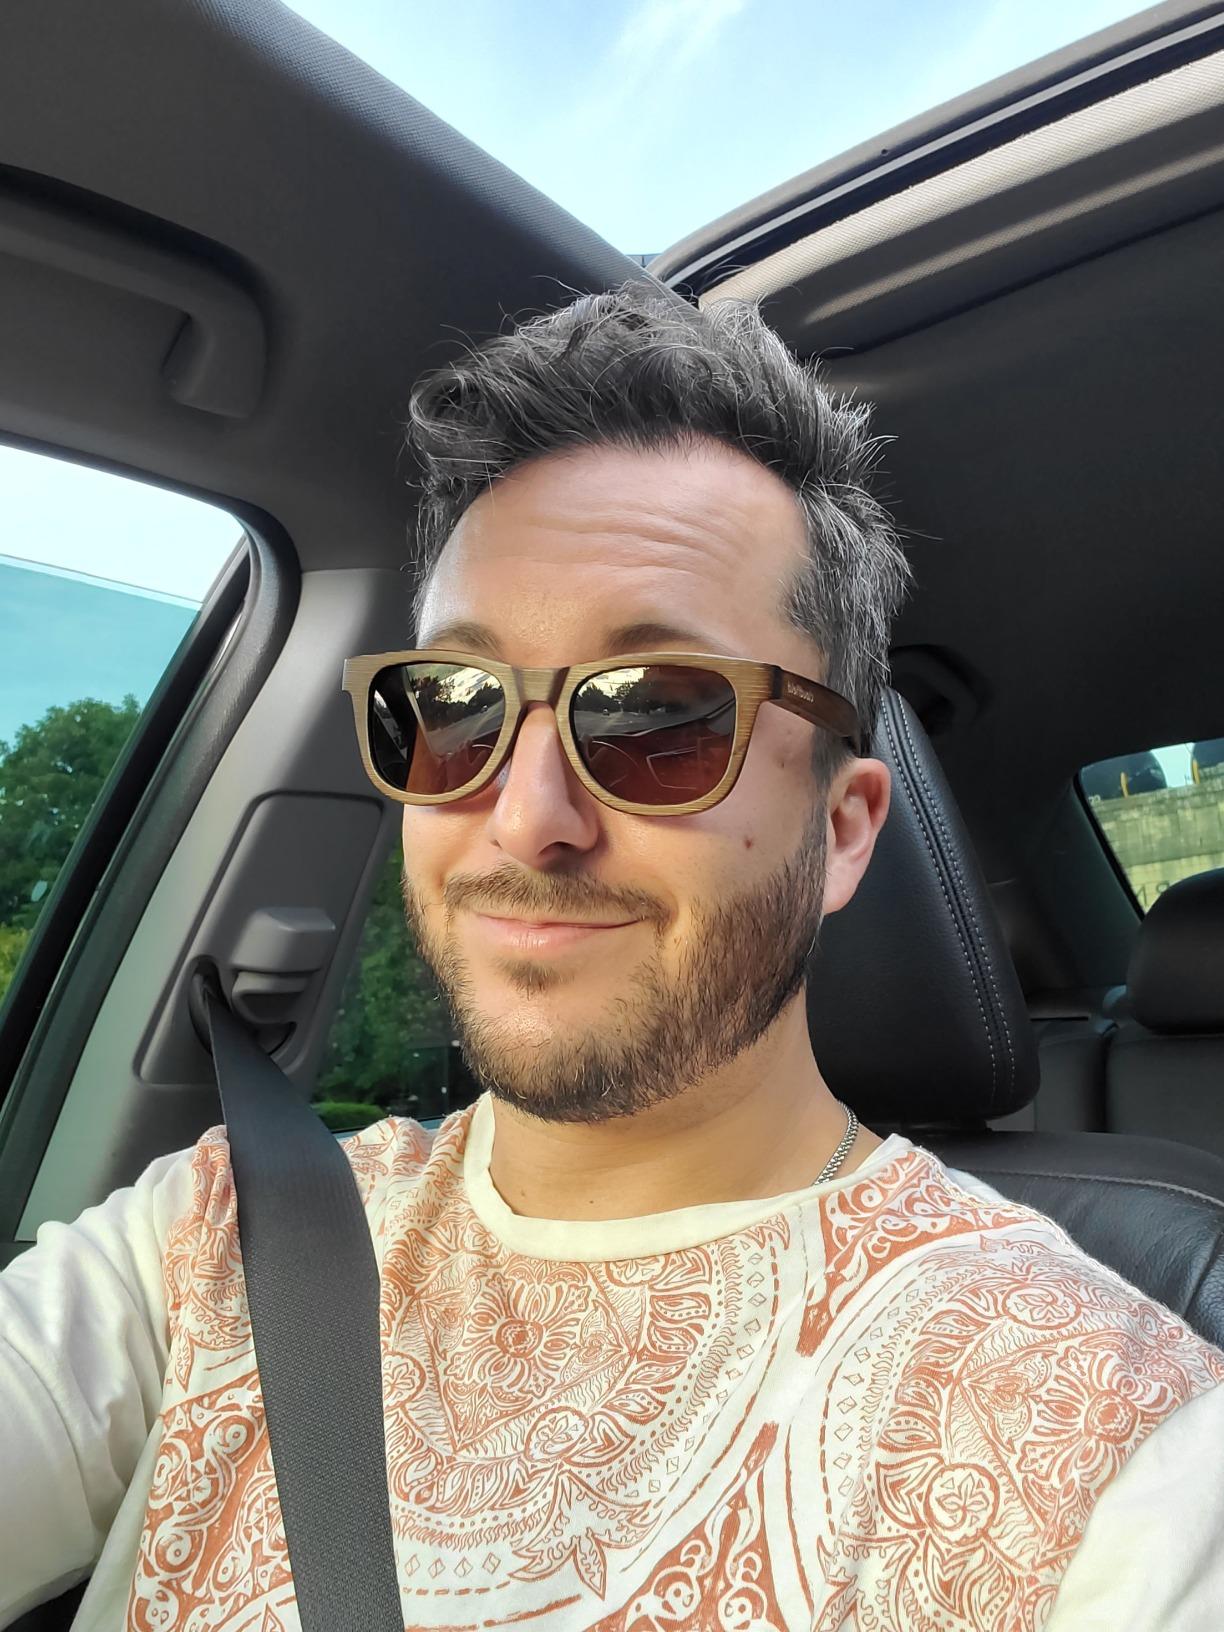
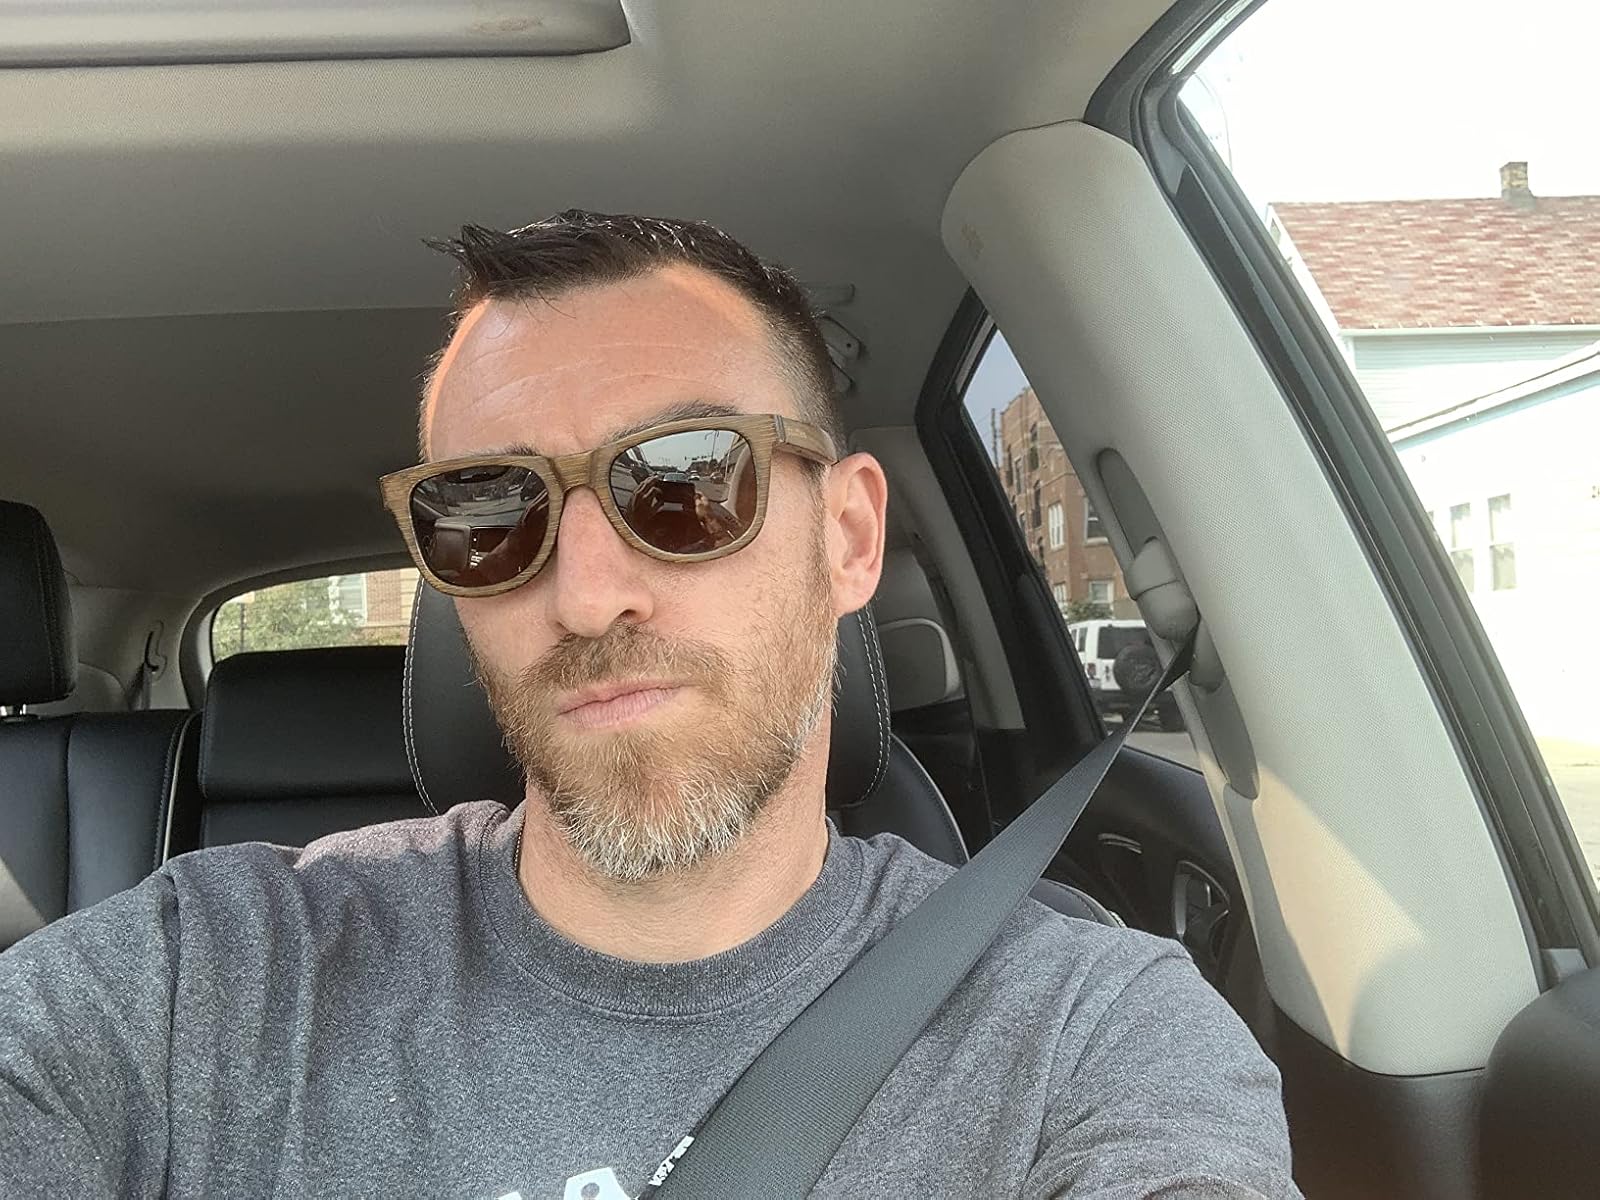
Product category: accessories_sunglasses
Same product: yes